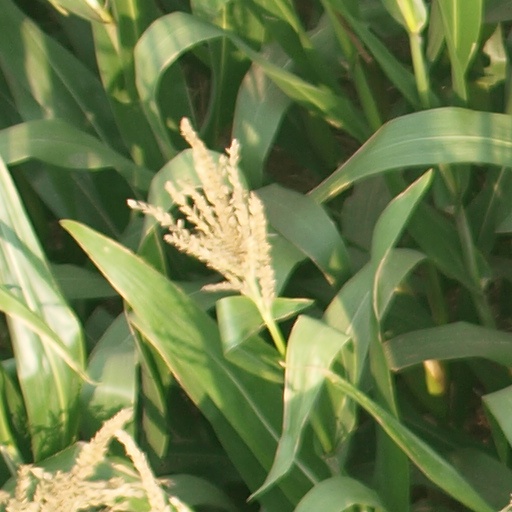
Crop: maize; corn